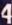
Number: 4